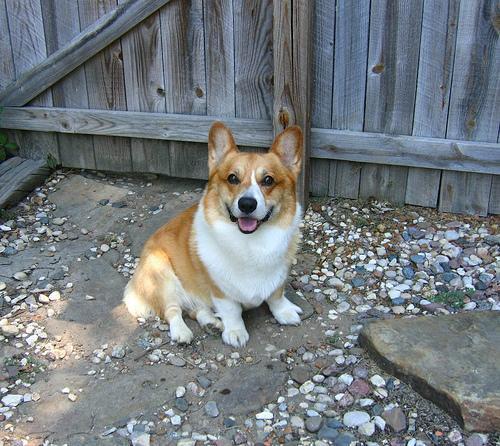
Pembroke